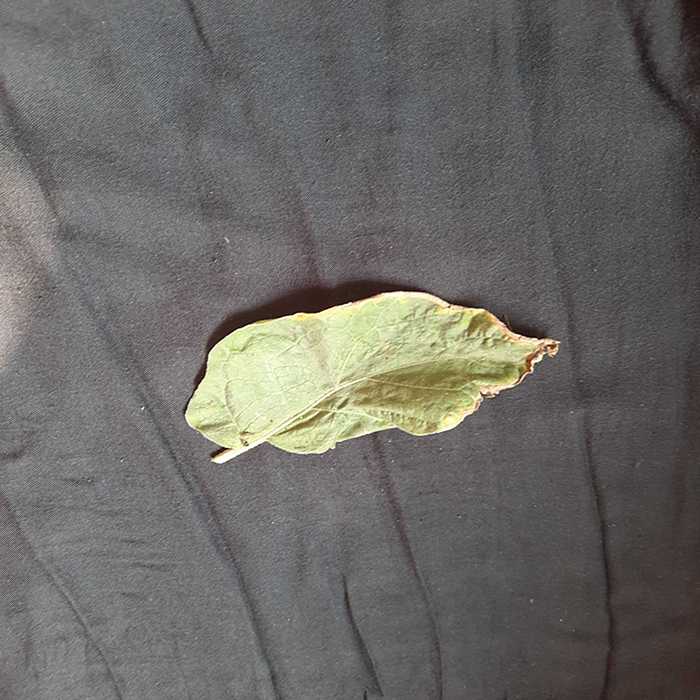
Plant: Eggplant
Label: Eggplant begomovirus